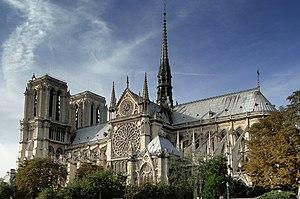
Cathédrale Notre-Dame de Paris vue depuis le sud-est This building is indexed in the Base Mérimée, a database of architectural heritage maintained by the French Ministry of Culture,
Il existe 171 basiliques mineures en France.